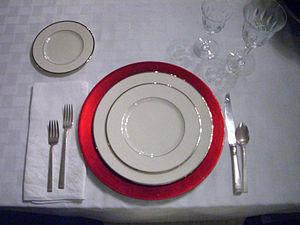
Une assiette de présentation, appelée aussi sous-assiette, est une grande assiette qui est utilisée pour préserver la nappe de taches et pour décorer la table. Cette pièce de vaisselle fait son apparition à la fin des années 1880, disparaît au début du XXᵉ siècle et connaît un regain de popularité dans les années 1990 pour les repas de fêtes, de mariage ou dans les restaurants.